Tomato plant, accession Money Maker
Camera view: vertical (180 deg); turntable rotation: 300 degrees
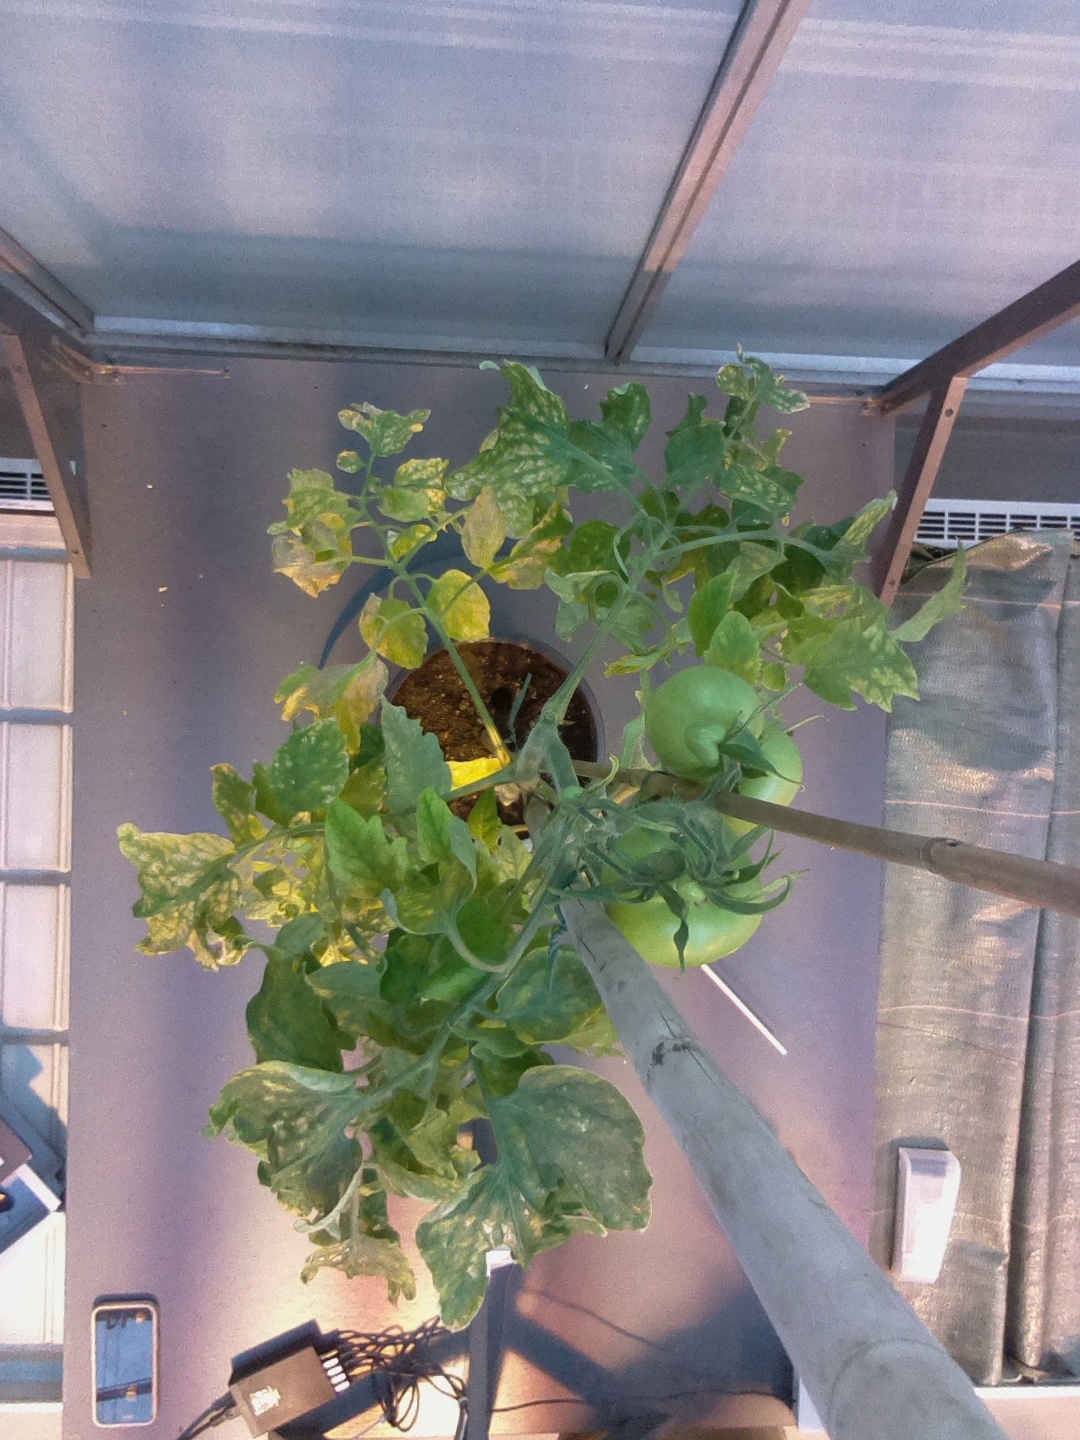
BBCH growth stage 77: 70%-80% of final fruit size